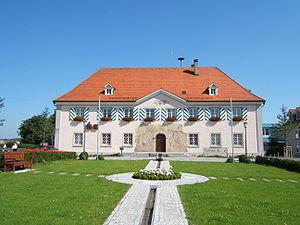
Herdwangen-Schönach est une commune allemand du Bade-Wurtemberg dans l'arrondissement de Sigmaringen.